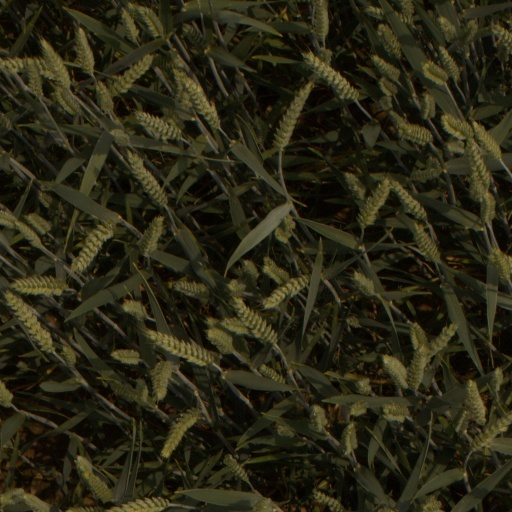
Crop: wheat